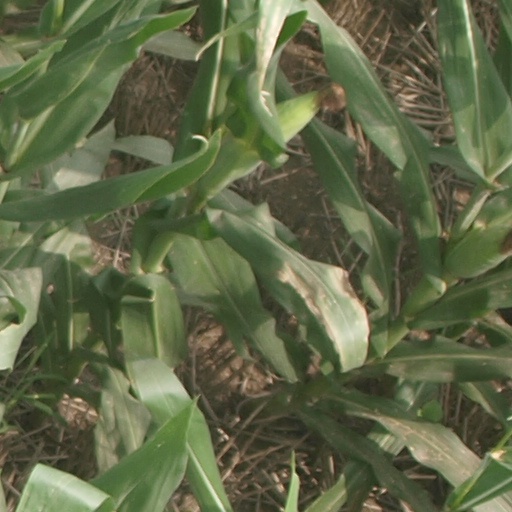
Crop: maize; corn